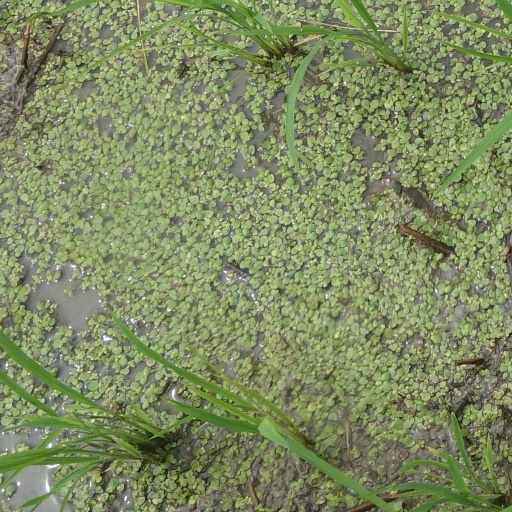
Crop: rice